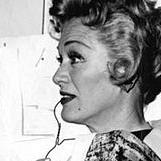
Age: 39